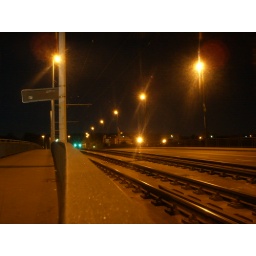
bridge over troubled water